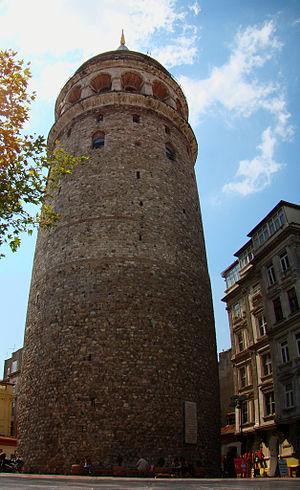
La Tour de Galata, appelé aussi Christea Turris est une construction médiévale située à Istanbul dans le quartier de Galata en Turquie.